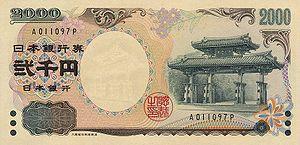
L'histoire de la monnaie au Japon commence avec le premier système monétaire formel qu'est le Kōchōsen, « monnaie impériale », illustré par l'adoption du premier type de pièce officielle du Japon, le wadōkaichin. Elle est frappée pour la première fois en 708 sur ordre de l'impératrice Gemmei, 43ᵉ empereur du Japon. Wadōkaichin est la lecture des quatre caractères gravés sur la pièce et passe pour être composés du nom de l'ère Wadō qui peut alternativement signifier « bonheur », et kaichin qui aurait un rapport avec « monnaie ». Cette monnaie est inspirée par la monnaie Tang appelée kaigentsūhō, émise pour la première fois à Chang'an en 621. Le wadōkaichin possède les mêmes spécifications que la pièce chinoise, avec un diamètre de 2,4 cm et un poids de 3,75 g.
Le yen est la monnaie officielle du Japon.
Shureimon est un paifang à Shuri dans les environs de Naha, la capitale de la préfecture d'Okinawa au Japon. C'est la deuxième des portes principales du château de Shuri. Elle est construite au XVIᵉ siècle.